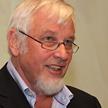
Age: 65